Aquaria (video game)

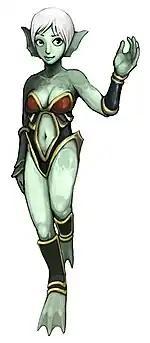
An aquatic humanoid woman with green skin, large ears, and white hair. She is wearing a metal swimsuit, bracers and shin guards, and is raising her left hand to the viewer.

"Aquaria" was developed by Derek Yu and Alec Holowka over the course of two years, off of a concept that Holowka had thought of a year prior. Yu was the lead artist, and Holowka handled the programming and audio components. Both designers had previously worked in video games; Yu had made several freeware games, including "I'm O.K" with Holowka and others, while Holowka had worked for several video game start-ups, none of which had ever gotten a game published. Some additional work on the game, including some level design and scripting for some enemies, was done by Brandon McCartin. Holowka and Yu officially formed the studio Bit Blot to back the game a week before submitting it to the 2007 Independent Games Festival. "Aquaria" was the studio's only game. Both members of the team continued to make video games, but not as a partnership; Holowka went on to form a separate team called Infinite Ammo, and Yu went on to work on "Spelunky".